List of Saab JAS 39 Gripen potential operators and failed bids

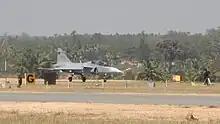
Jet aircraft in the distance preparing to take off from rural airport surrounded by green trees

The Gripen was a contender for the Indian MRCA competition for 126 multirole combat aircraft. In April 2008, Gripen International offered the Next Generation Gripen for India's tender and opened an office in New Delhi to support its efforts in the Indian market. On 4 February 2009, Saab announced that it had partnered with India's Tata Group to develop the Gripen to fit India's needs. The Indian Air Force (IAF) conducted extensive evaluations of the Gripen's flight performance, logistics capability, weapons systems, advanced sensors and weapons firing. In April 2011, the IAF rejected the bid in favour of the Eurofighter Typhoon and the Dassault Rafale. Allegedly, IAF officials, while happy with the Gripen NG's improved capabilities, noted its high reliance on US-supplied hardware, such as electronics, weaponry and the GE-F414 engine, as a factor that may hamper exports.